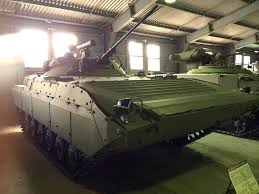
Label: BMP